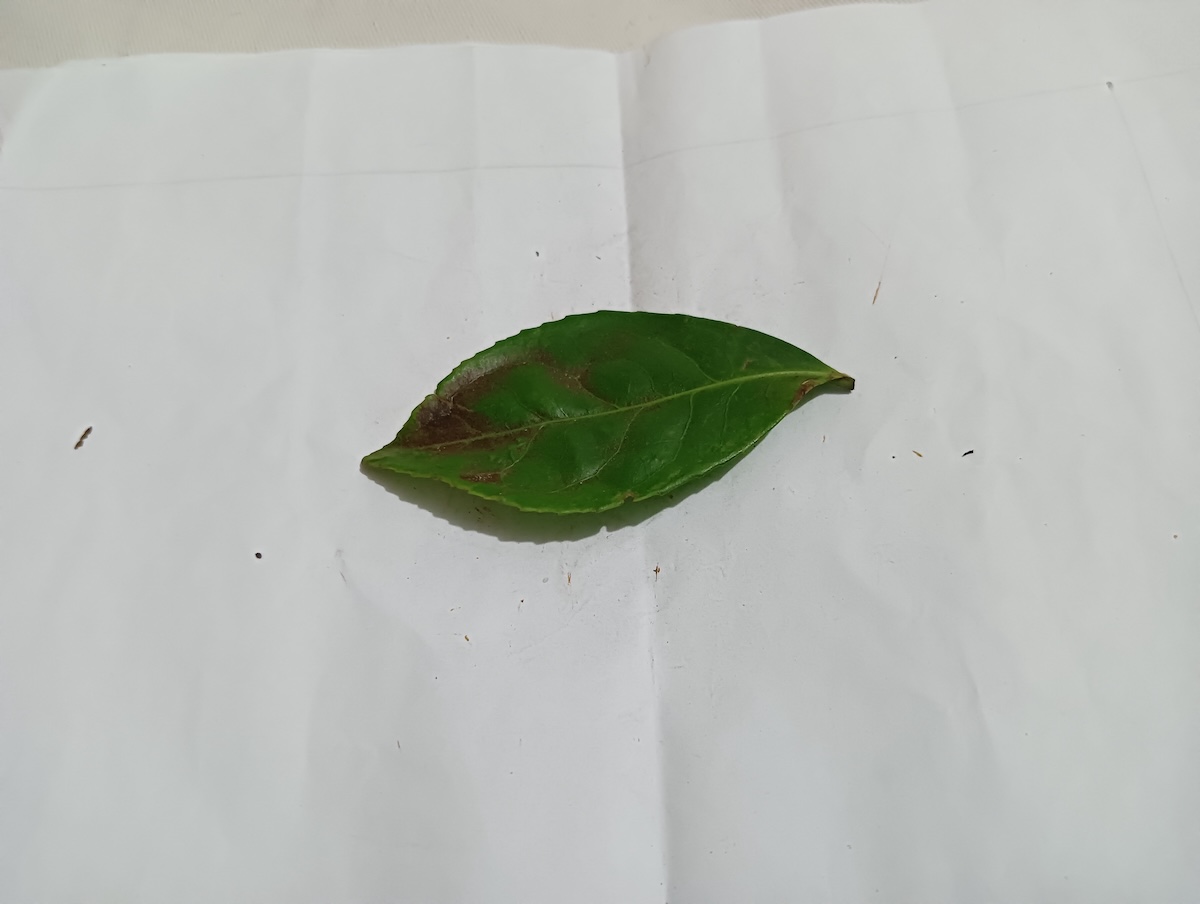
Label: Red spider